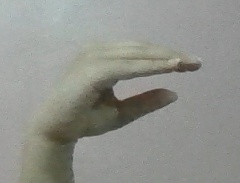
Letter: jeem